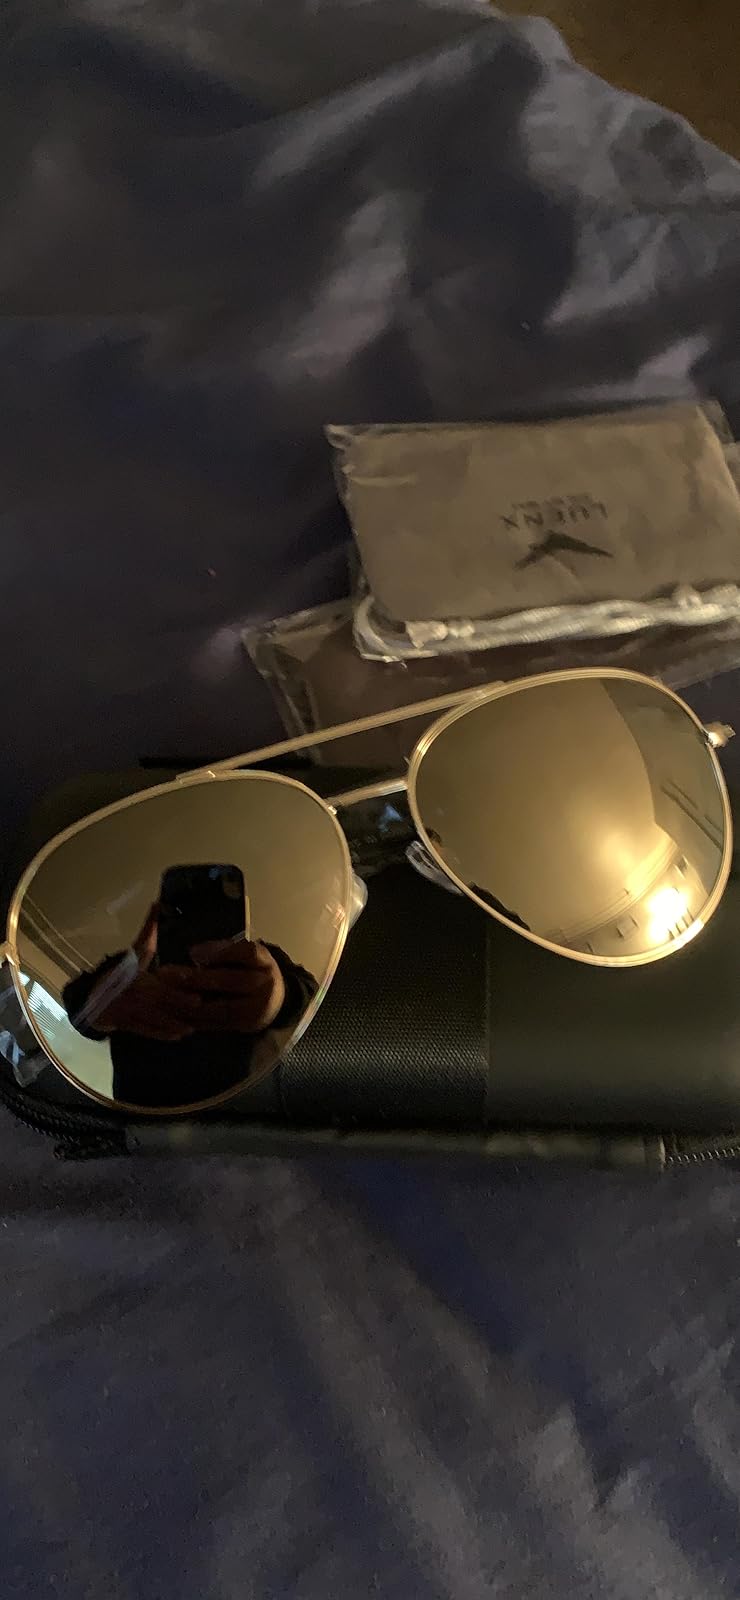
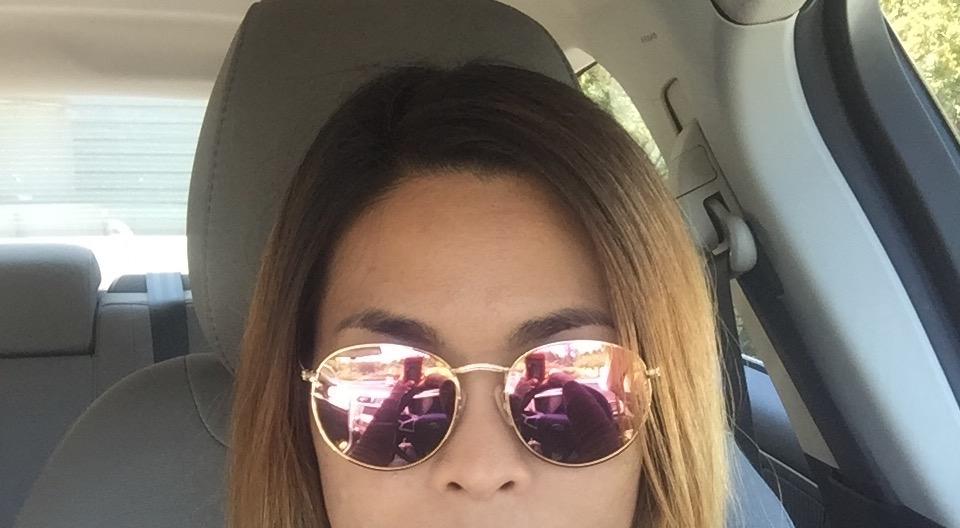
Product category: accessories_sunglasses
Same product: no